96 Aegle

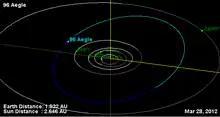
Orbital diagram

96 Aegle is a carbonaceous asteroid and the namesake of the Aegle family located in the outer regions of the asteroid belt, approximately in diameter. It was discovered on 17 February 1868, by French astronomer Jérôme Coggia at the Marseille Observatory in southeastern France. The rare T-type asteroid has a rotation period of 13.8 hours and has been observed several times during occultation events. It was named after Aegle ("brightness"), one of the Hesperides (nymphs of the evening) from Greek mythology.